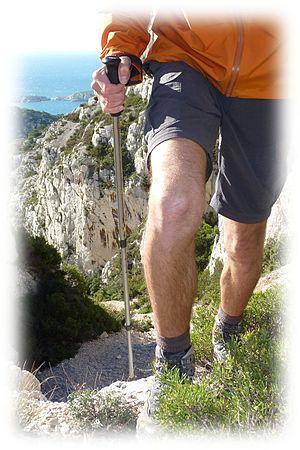
Genou atteint du syndrome rotulien
Le syndrome rotulien est une pathologie du genou correspondant à un rhumatisme. Plus précisément, le syndrome rotulien est l'ensemble des signes cliniques et des symptômes liés à la souffrance de la rotule dans son articulation avec le fémur.